Agnes Mariam de la Croix

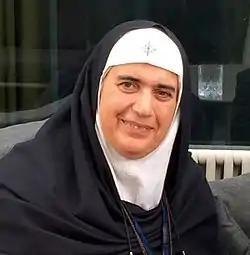
Agnes Mariam of the Cross, in 2015

Mother Superior Agnes Mariam of the Cross (born 1952), also known as Mother Agnes, is a Lebanese Christian nun. She is mother superior of the monastery of St James the Mutilated in Syria, a Melkite Greek Catholic monastery in the town of Qara in the Homs diocese. She is outspoken in regard to the Syrian Civil War and, according to "Foreign Policy" is "one of the most prolific defenders of the" government of Bashar al-Assad.